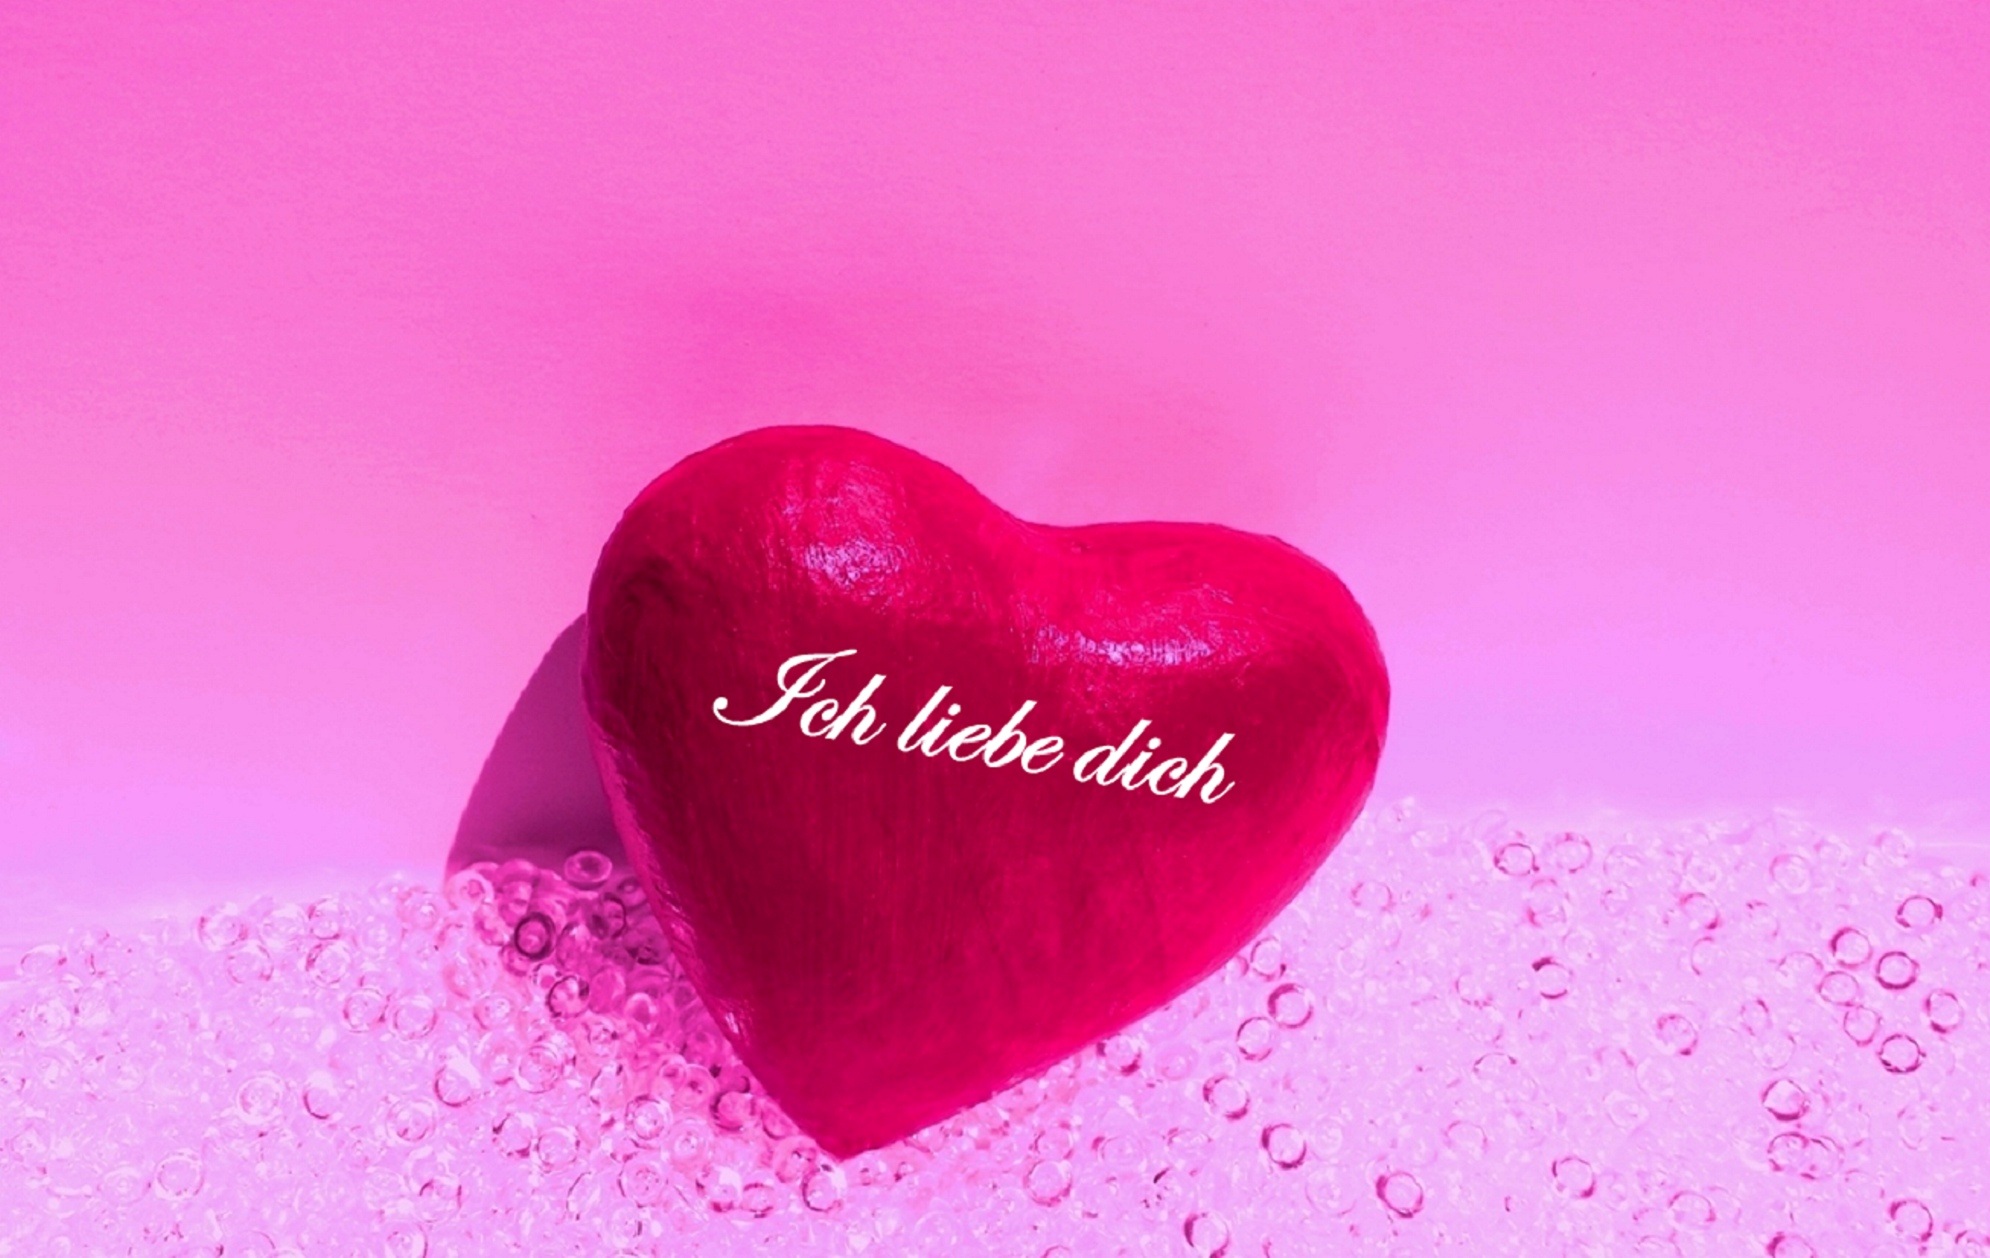
light, sweet, texture, flower, petal, balloon, celebration, love, heart, gift, decoration, red, symbol, shine, color, banner, holiday, couple, romance, romantic, glow, colorful, pink, wedding, lip, festive, celebrate, present, card, human body, affection, amour, background, design, happy, happiness, text, bright, party, passion, 14, day, organ, event, anniversary, valentine, magenta, shiny, shape, birthday, greeting, february, backdrop, emotion, feeling, 14th, valentine's day, invitation